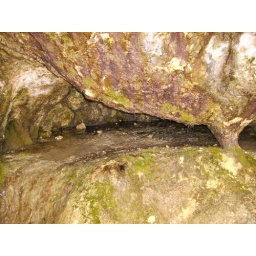
This was in the cave behind the water fall spouting rock in Glenwood Springs Colorado.